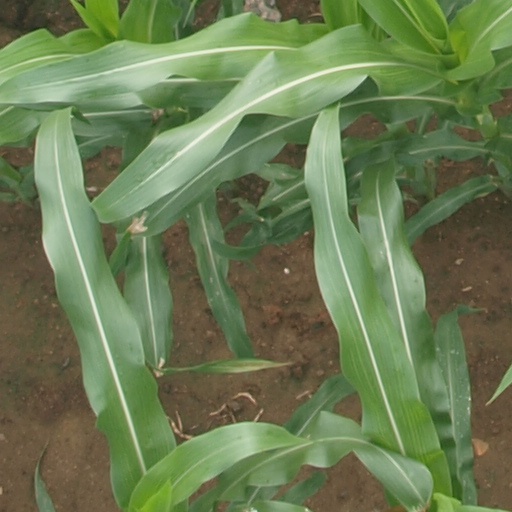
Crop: maize; corn